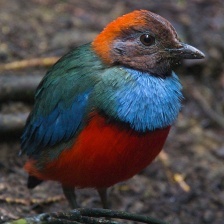
Species: RED BELLIED PITTA
Scientific name: PITTA ERYTHROGASTER